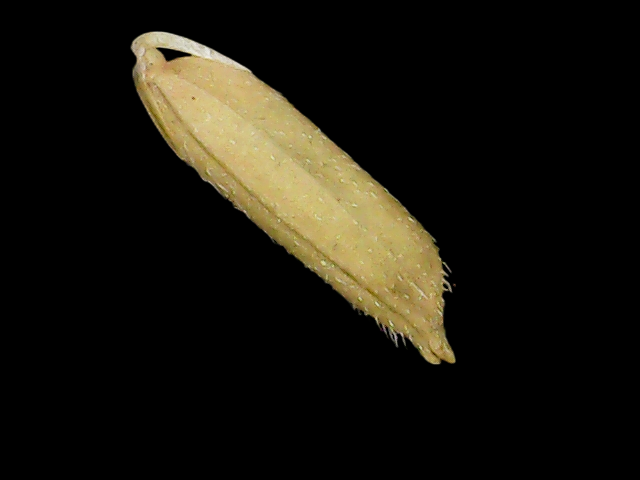
Rice variety: Binadhan07